Bunsen–Kirchhoff Award

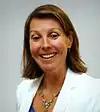
Bogaerts

The Steely Dan song "What a Shame About Me" from the album Two Against Nature mentions that an old acquaintance, "won the Bunsen Prize".